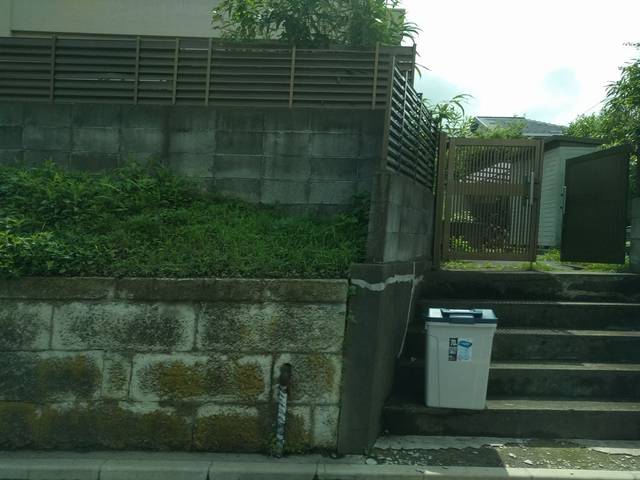
Region: Japan
Coordinates: 35.623, 139.648